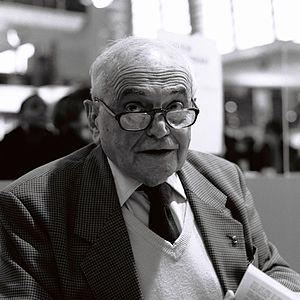
Michel Déon au salon du livre de Paris 2012
Cet article présente la liste des membres de l'Académie française, rangée par ordre chronologique de leur élection à chaque fauteuil. Cette liste est précédée d'une liste réduite portant uniquement sur les membres actuels et présentée successivement selon quatre modes de rangement : par ordre alphabétique, par numéro de fauteuil, par date d'élection et par date de naissance.
Michel Déon, né Édouard Michel le 4 août 1919 à Paris et mort le 28 décembre 2016 à Galway, est un écrivain et dramaturge français.